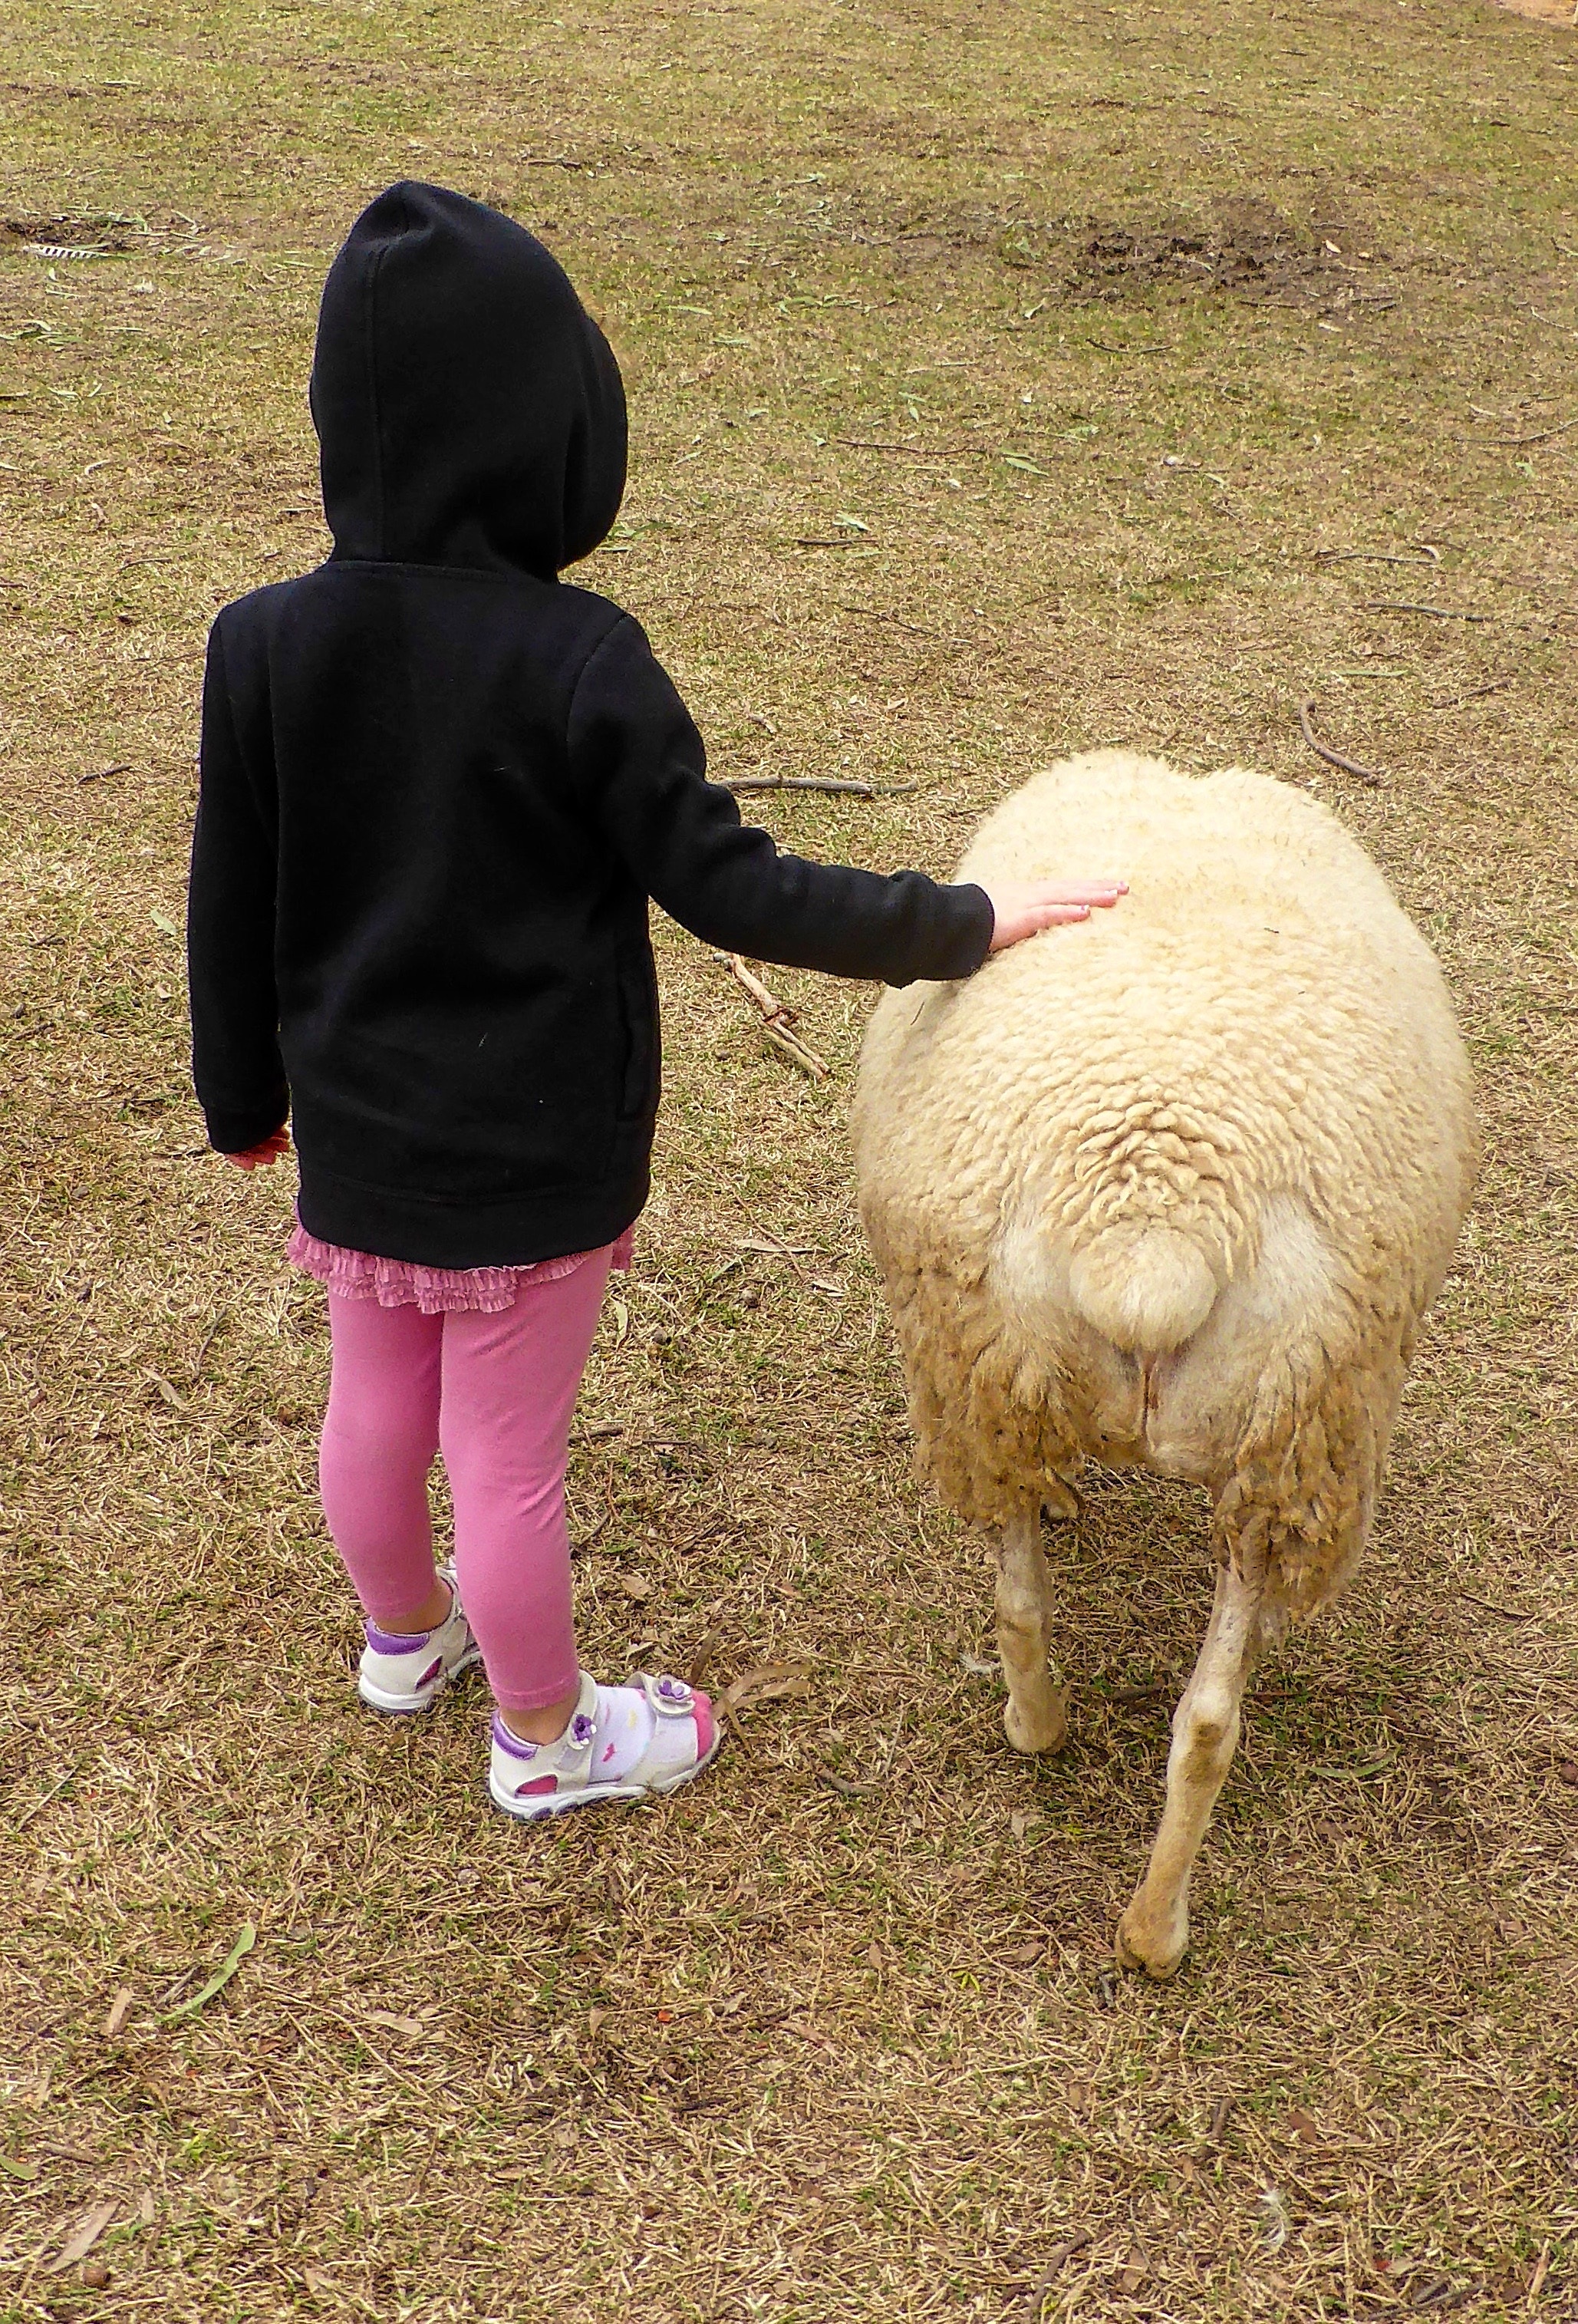
cute, love, pet, sheep, mammal, child, friendship, together, sheeps